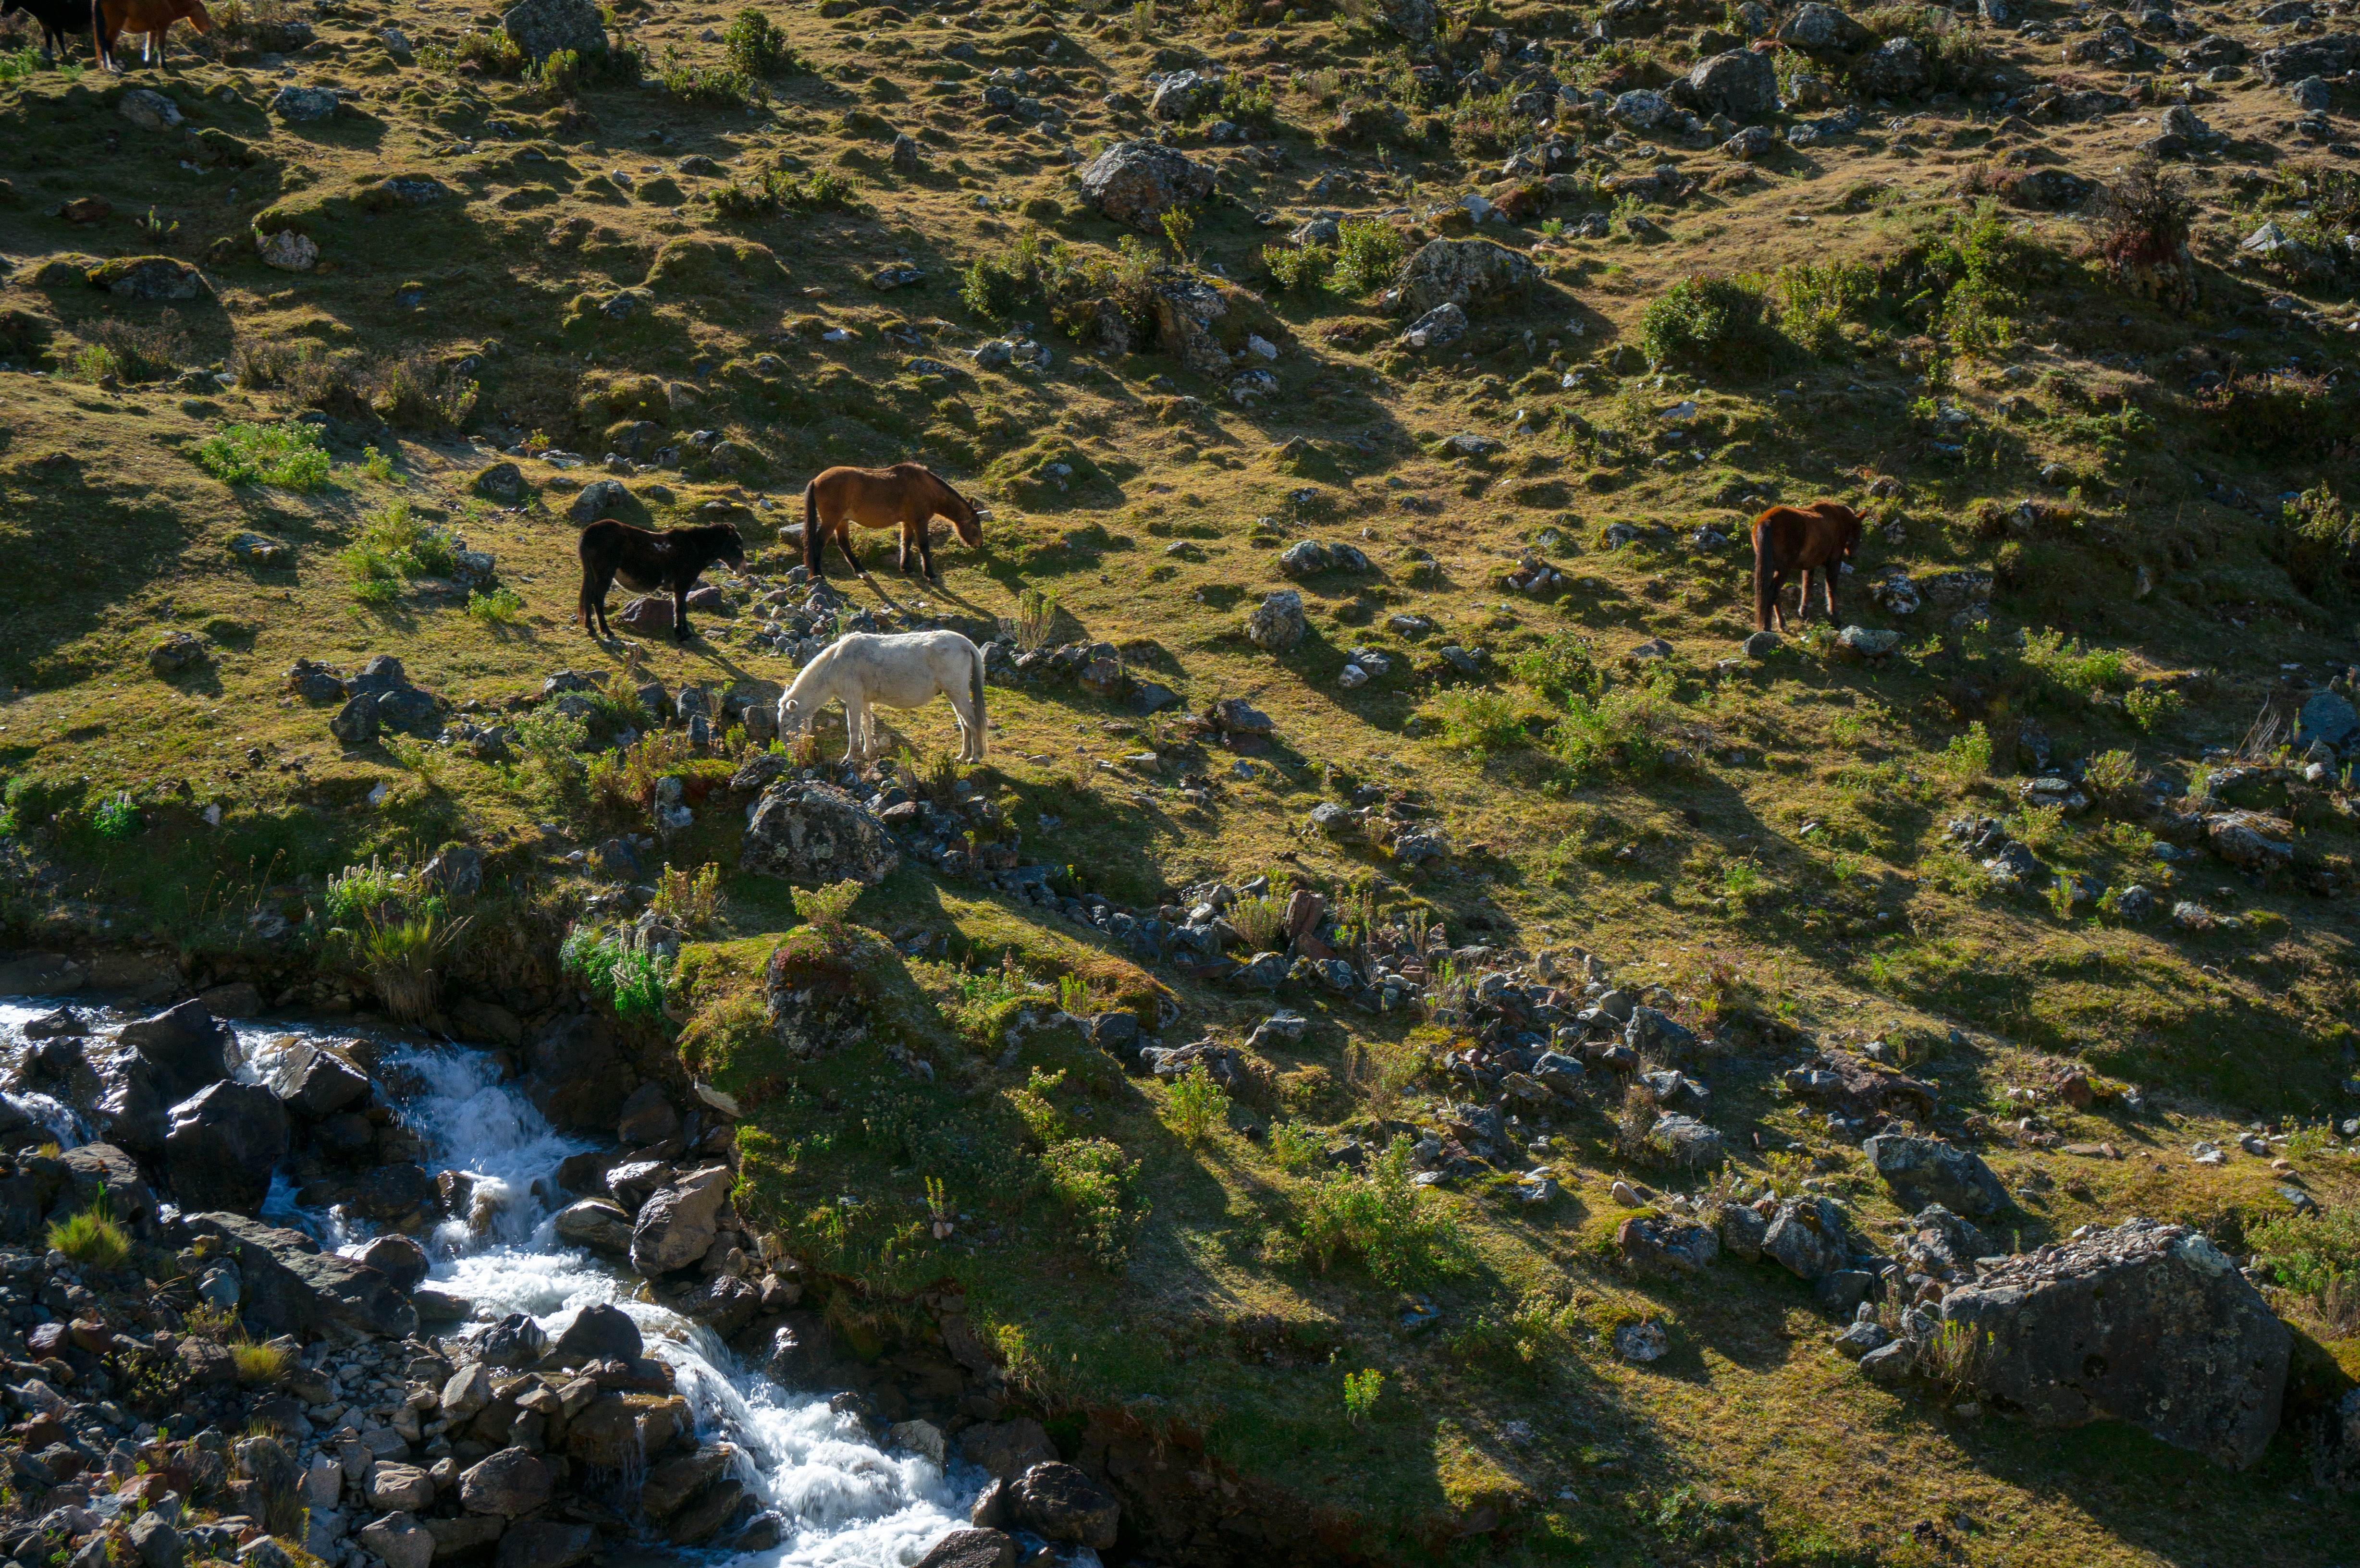
landscape, tree, wilderness, walking, mountain, river, valley, mountain range, stream, autumn, plateau, ecosystem, aerial photography